Guide book

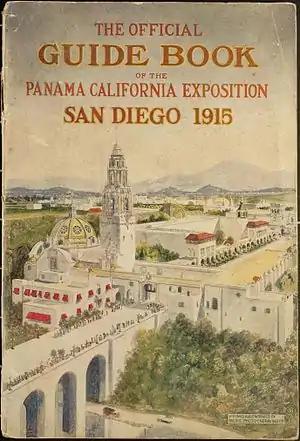
A guide book to the 1915 Panama–California Exposition

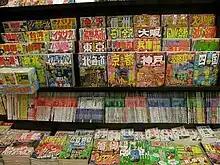
An assortment of guide books in Japan

A guide book or travel guide is "a book of information about a place designed for the use of visitors or tourists". It will usually include information about sights, accommodation, restaurants, transportation, and activities. Maps of varying detail and historical and cultural information are often included. Different kinds of guide books exist, focusing on different aspects of travel, from adventure travel to relaxation, or aimed at travelers with different incomes, or focusing on sexual orientation or types of diet.